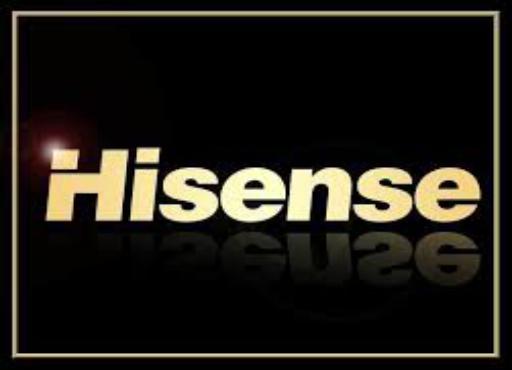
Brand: Hisense
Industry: Electronic